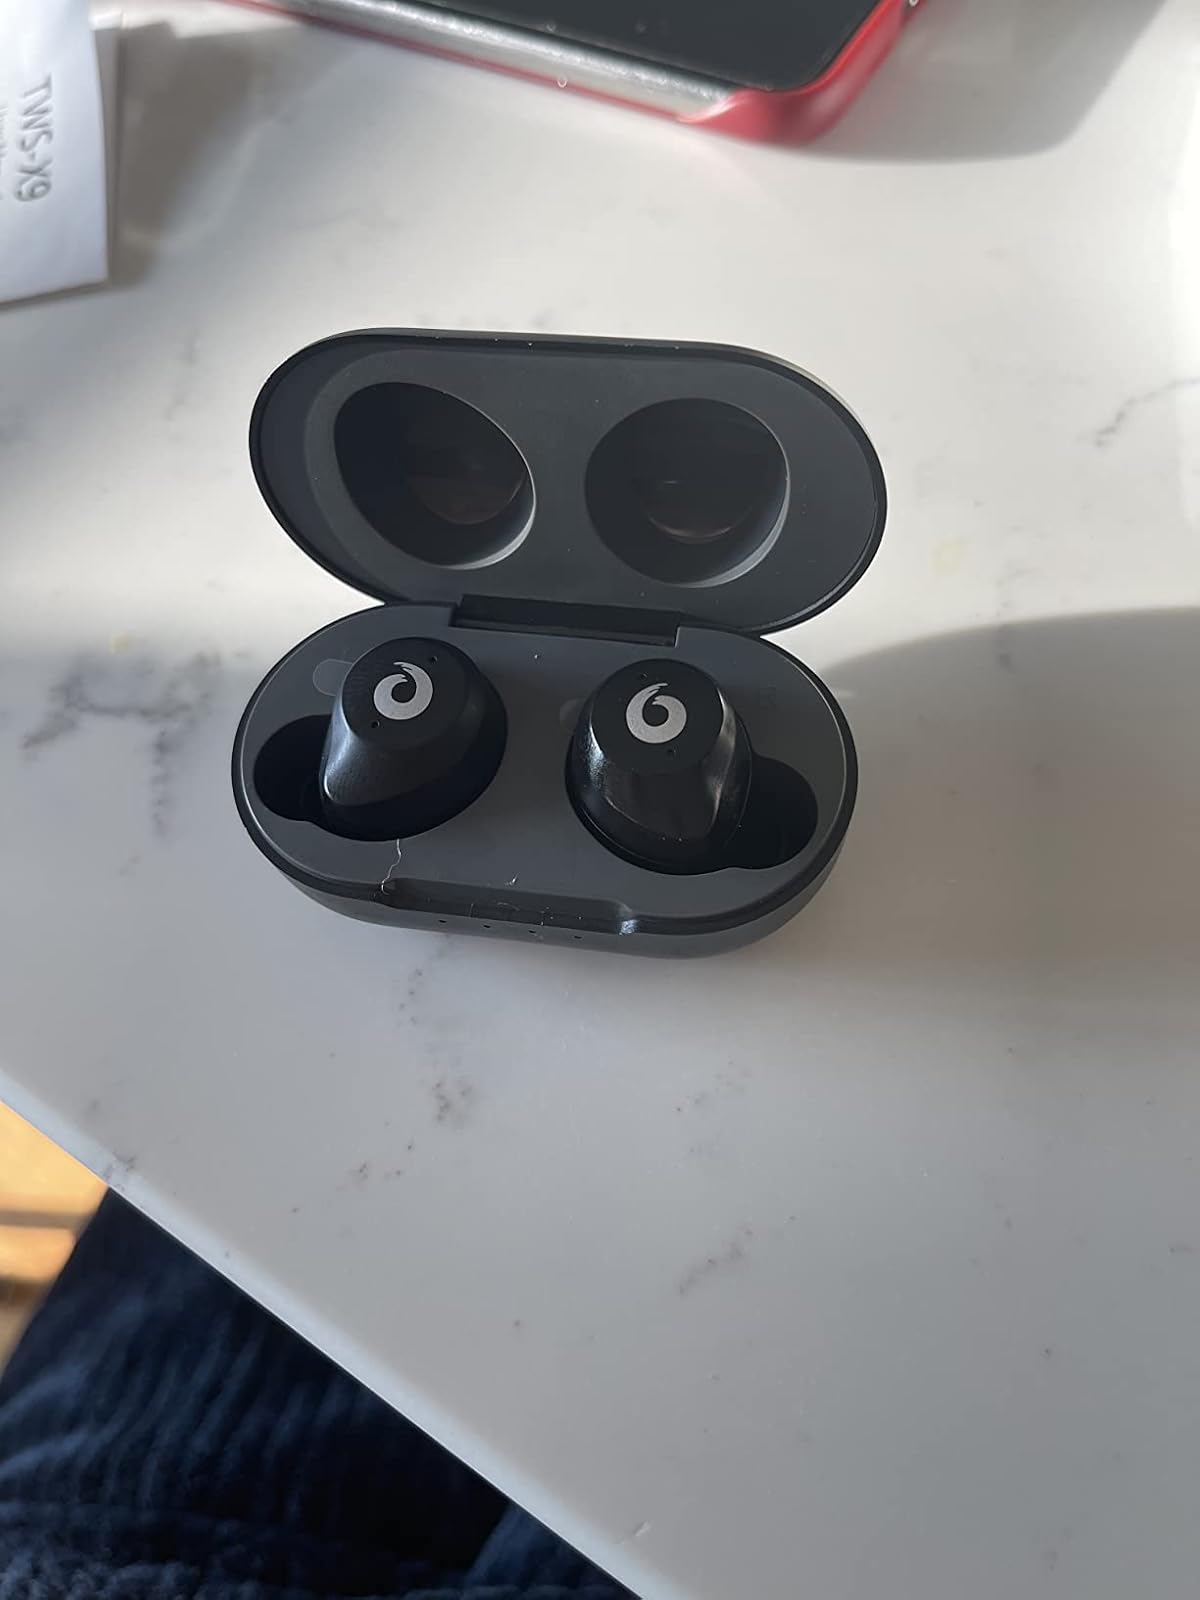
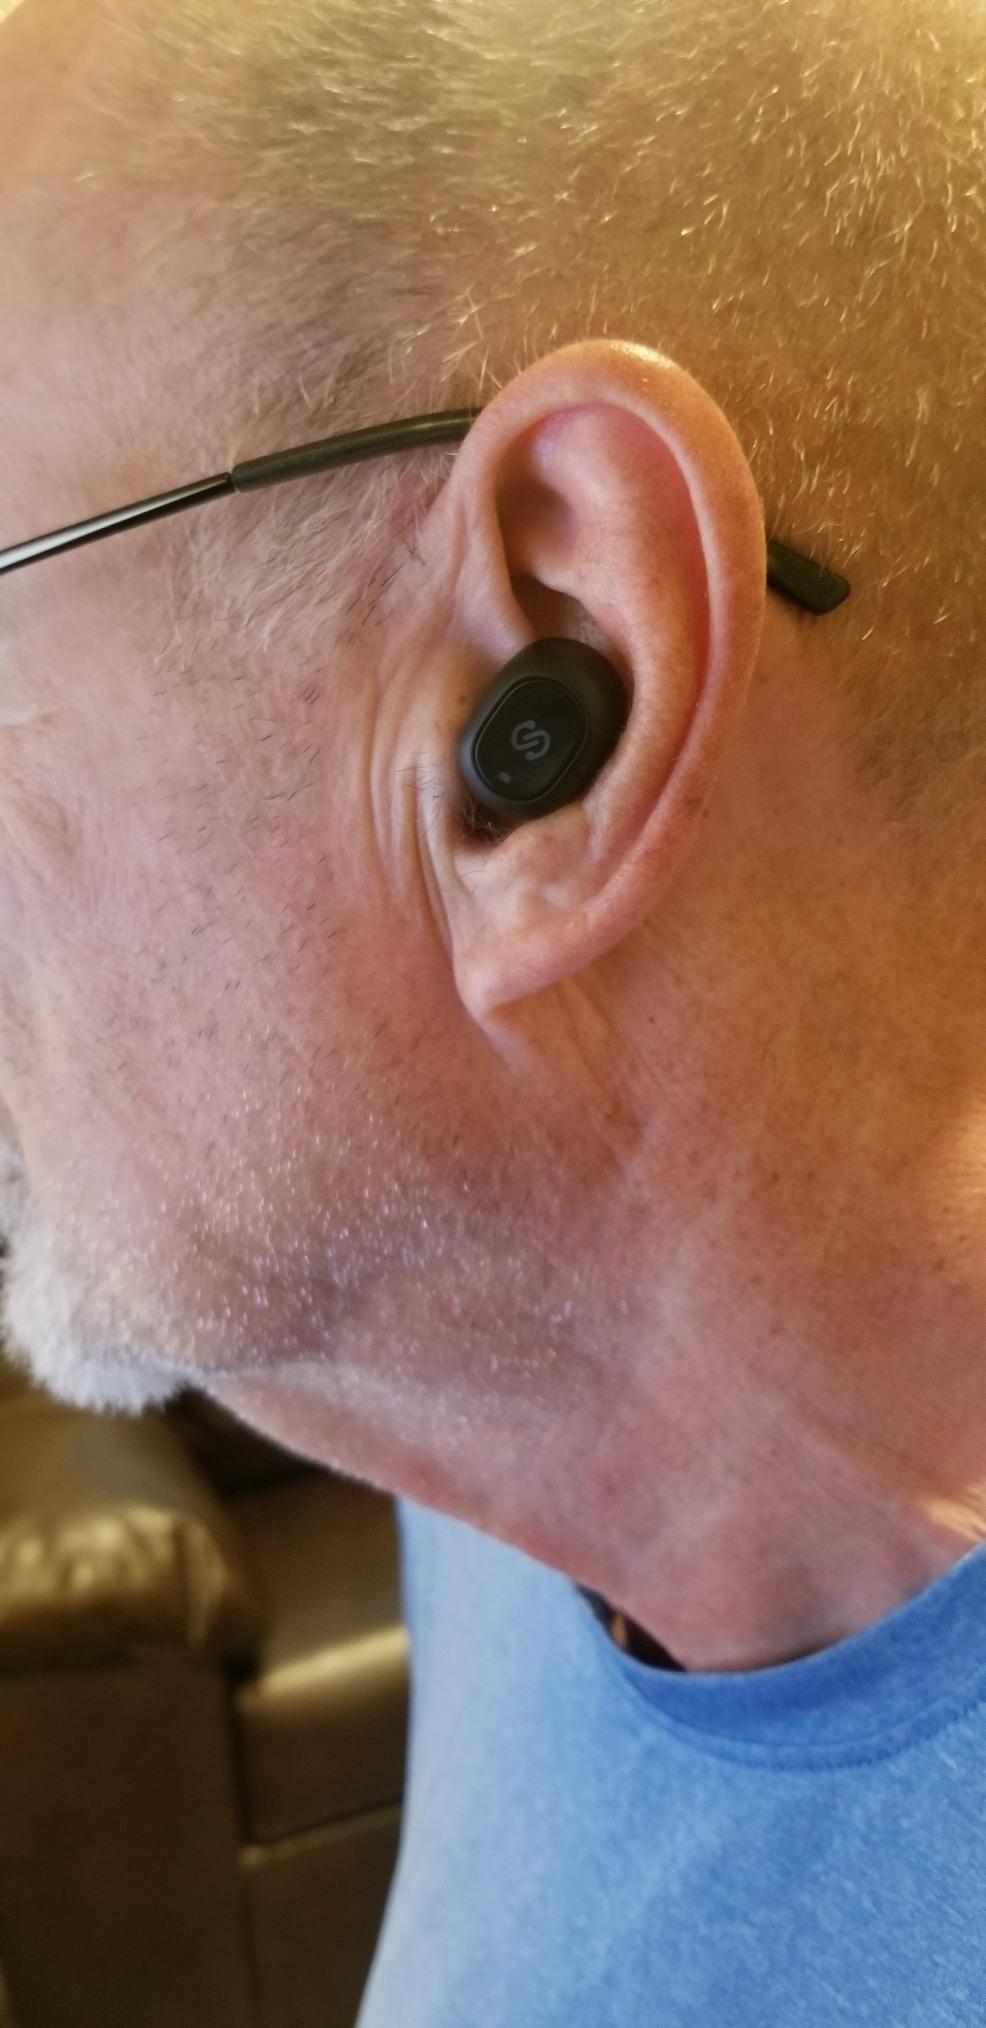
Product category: earbuds
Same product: no